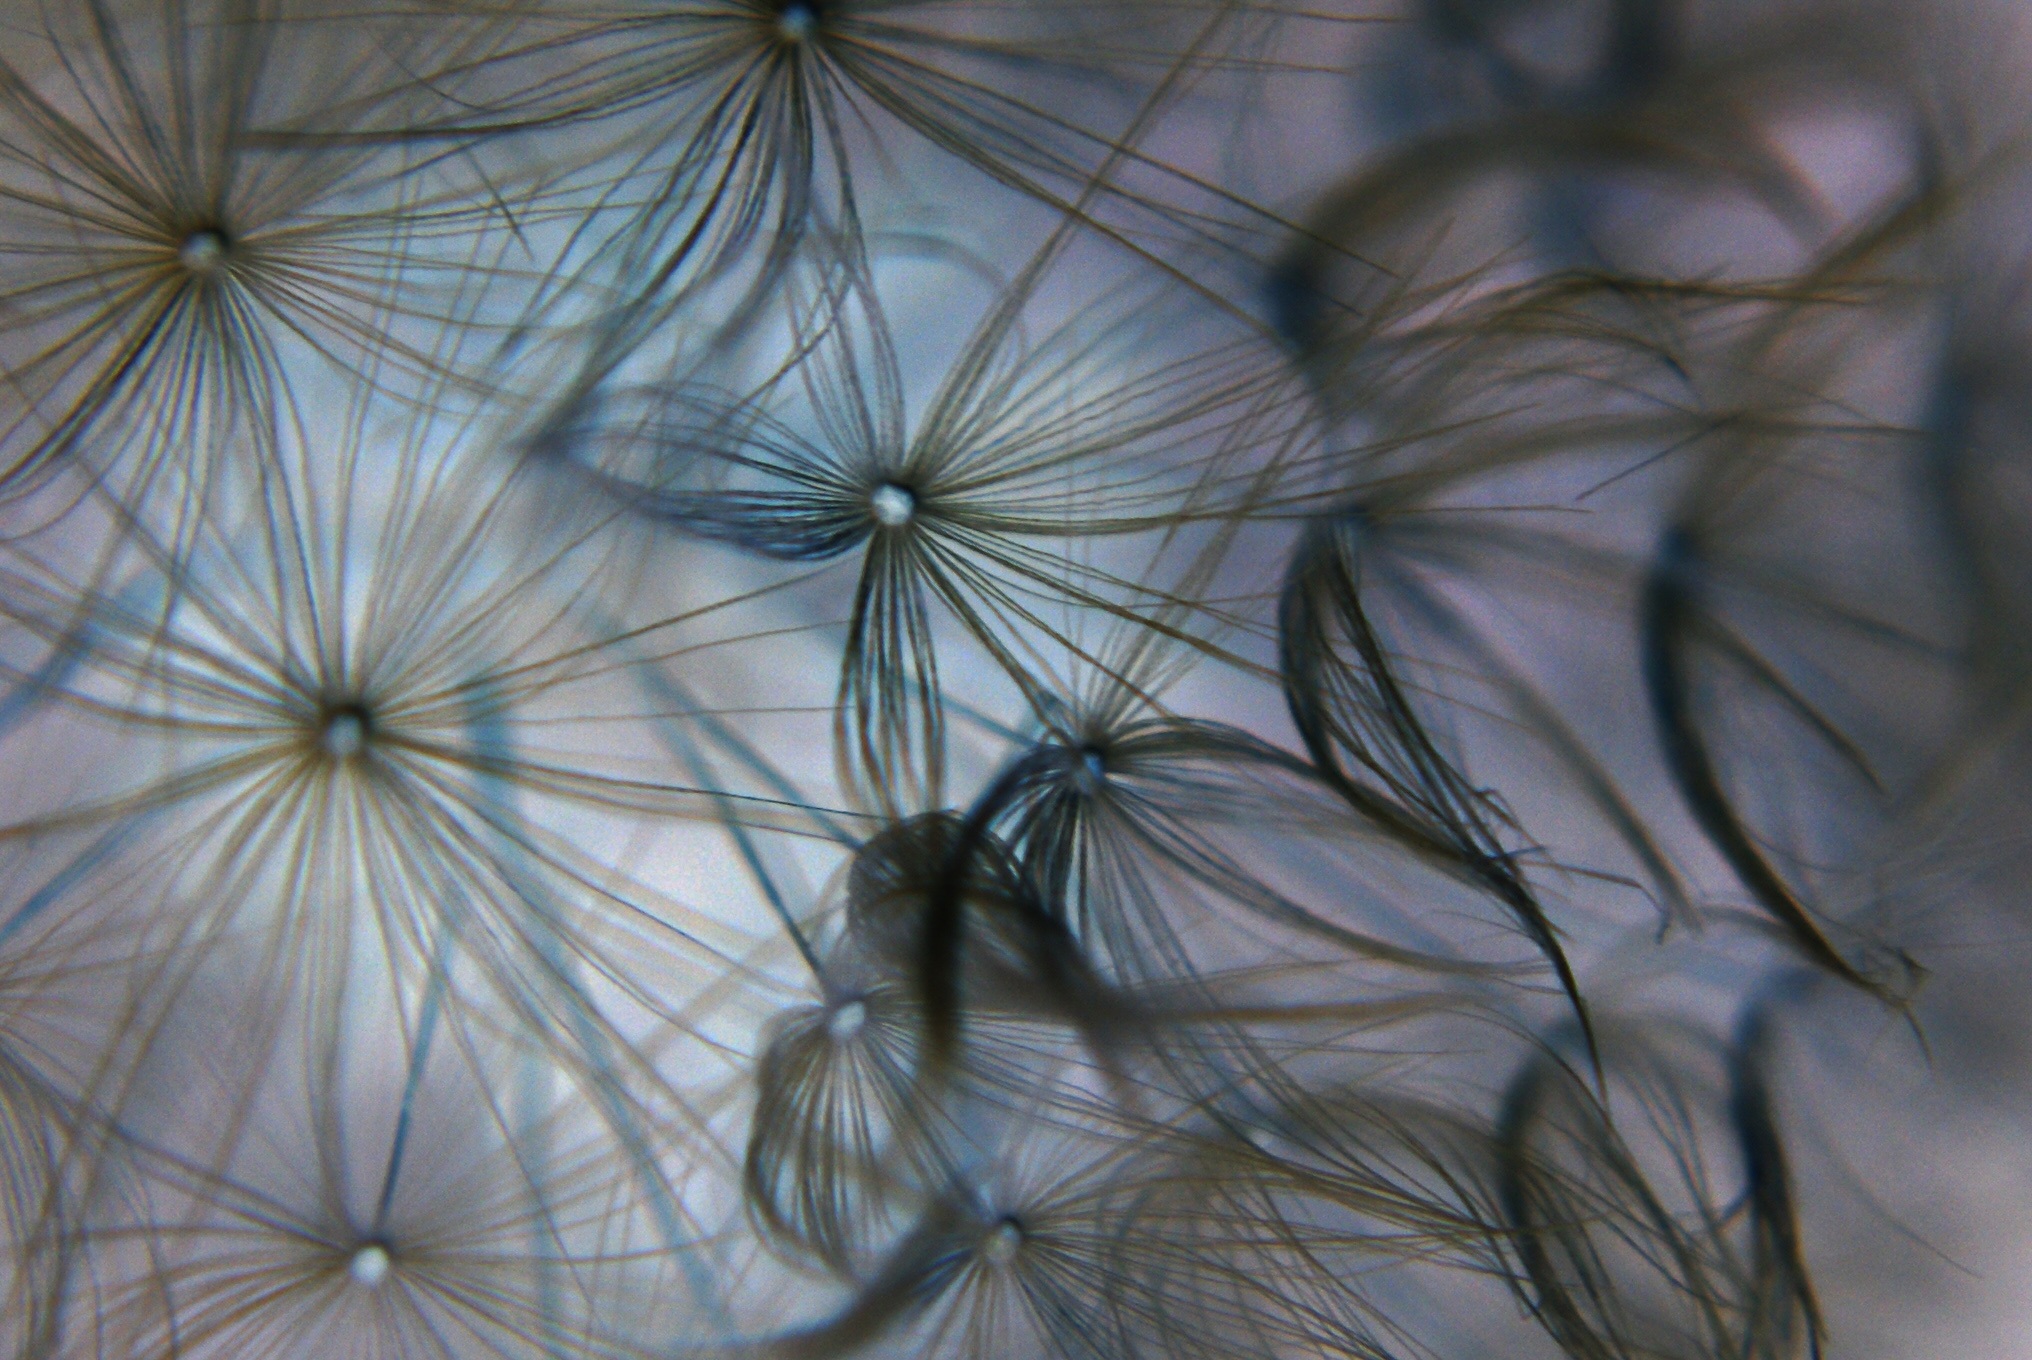
branch, light, plant, dandelion, leaf, flower, botany, flowers, close up, macro photography